Letseng diamond mine

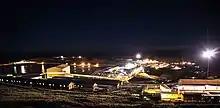
Letšeng Diamond Mine at Letšeng-la-Terae, Mokhotlong, Lesotho

The Letšeng Diamond Mine, found in the landlocked Southern African kingdom of Lesotho, is owned by Gem Diamonds, Ltd. and the government of Lesotho, at an elevation of it is the world's highest diamond mine.